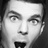
Emotion: surprise